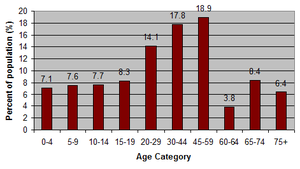
Arad est une ville israélienne située dans le nord du désert du Néguev. Elle a été fondée en 1962. Elle compte en 2007 plus de 23 000 habitants, de toutes origines : Juifs Sépharades, Juifs Ashkénazes, Beta Israël, Bédouins, et une petite communauté African Hebrew Israelites, plus communément appelée « Hébreux noirs ».